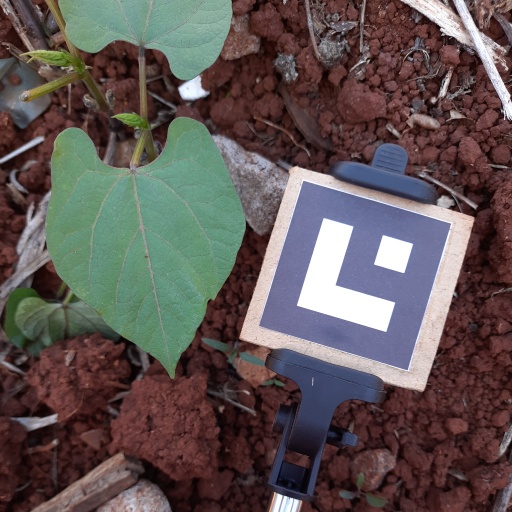
Observations: flat surface, no eating holes, under shade